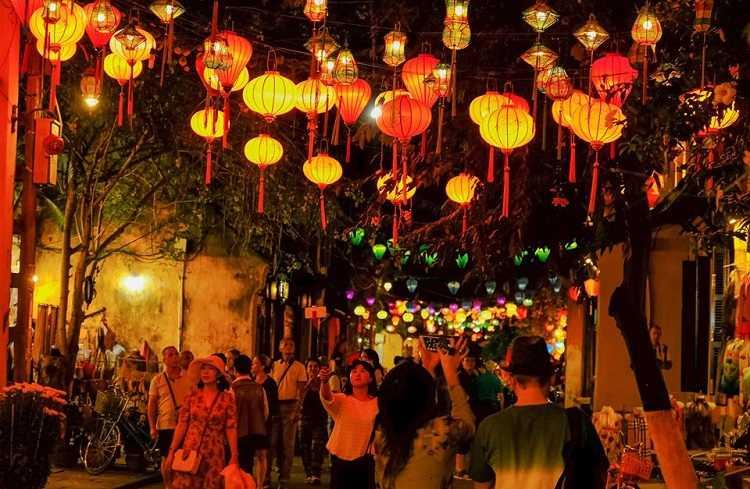
mọi người đang di chuyển ở dưới những dãy đèn lồng